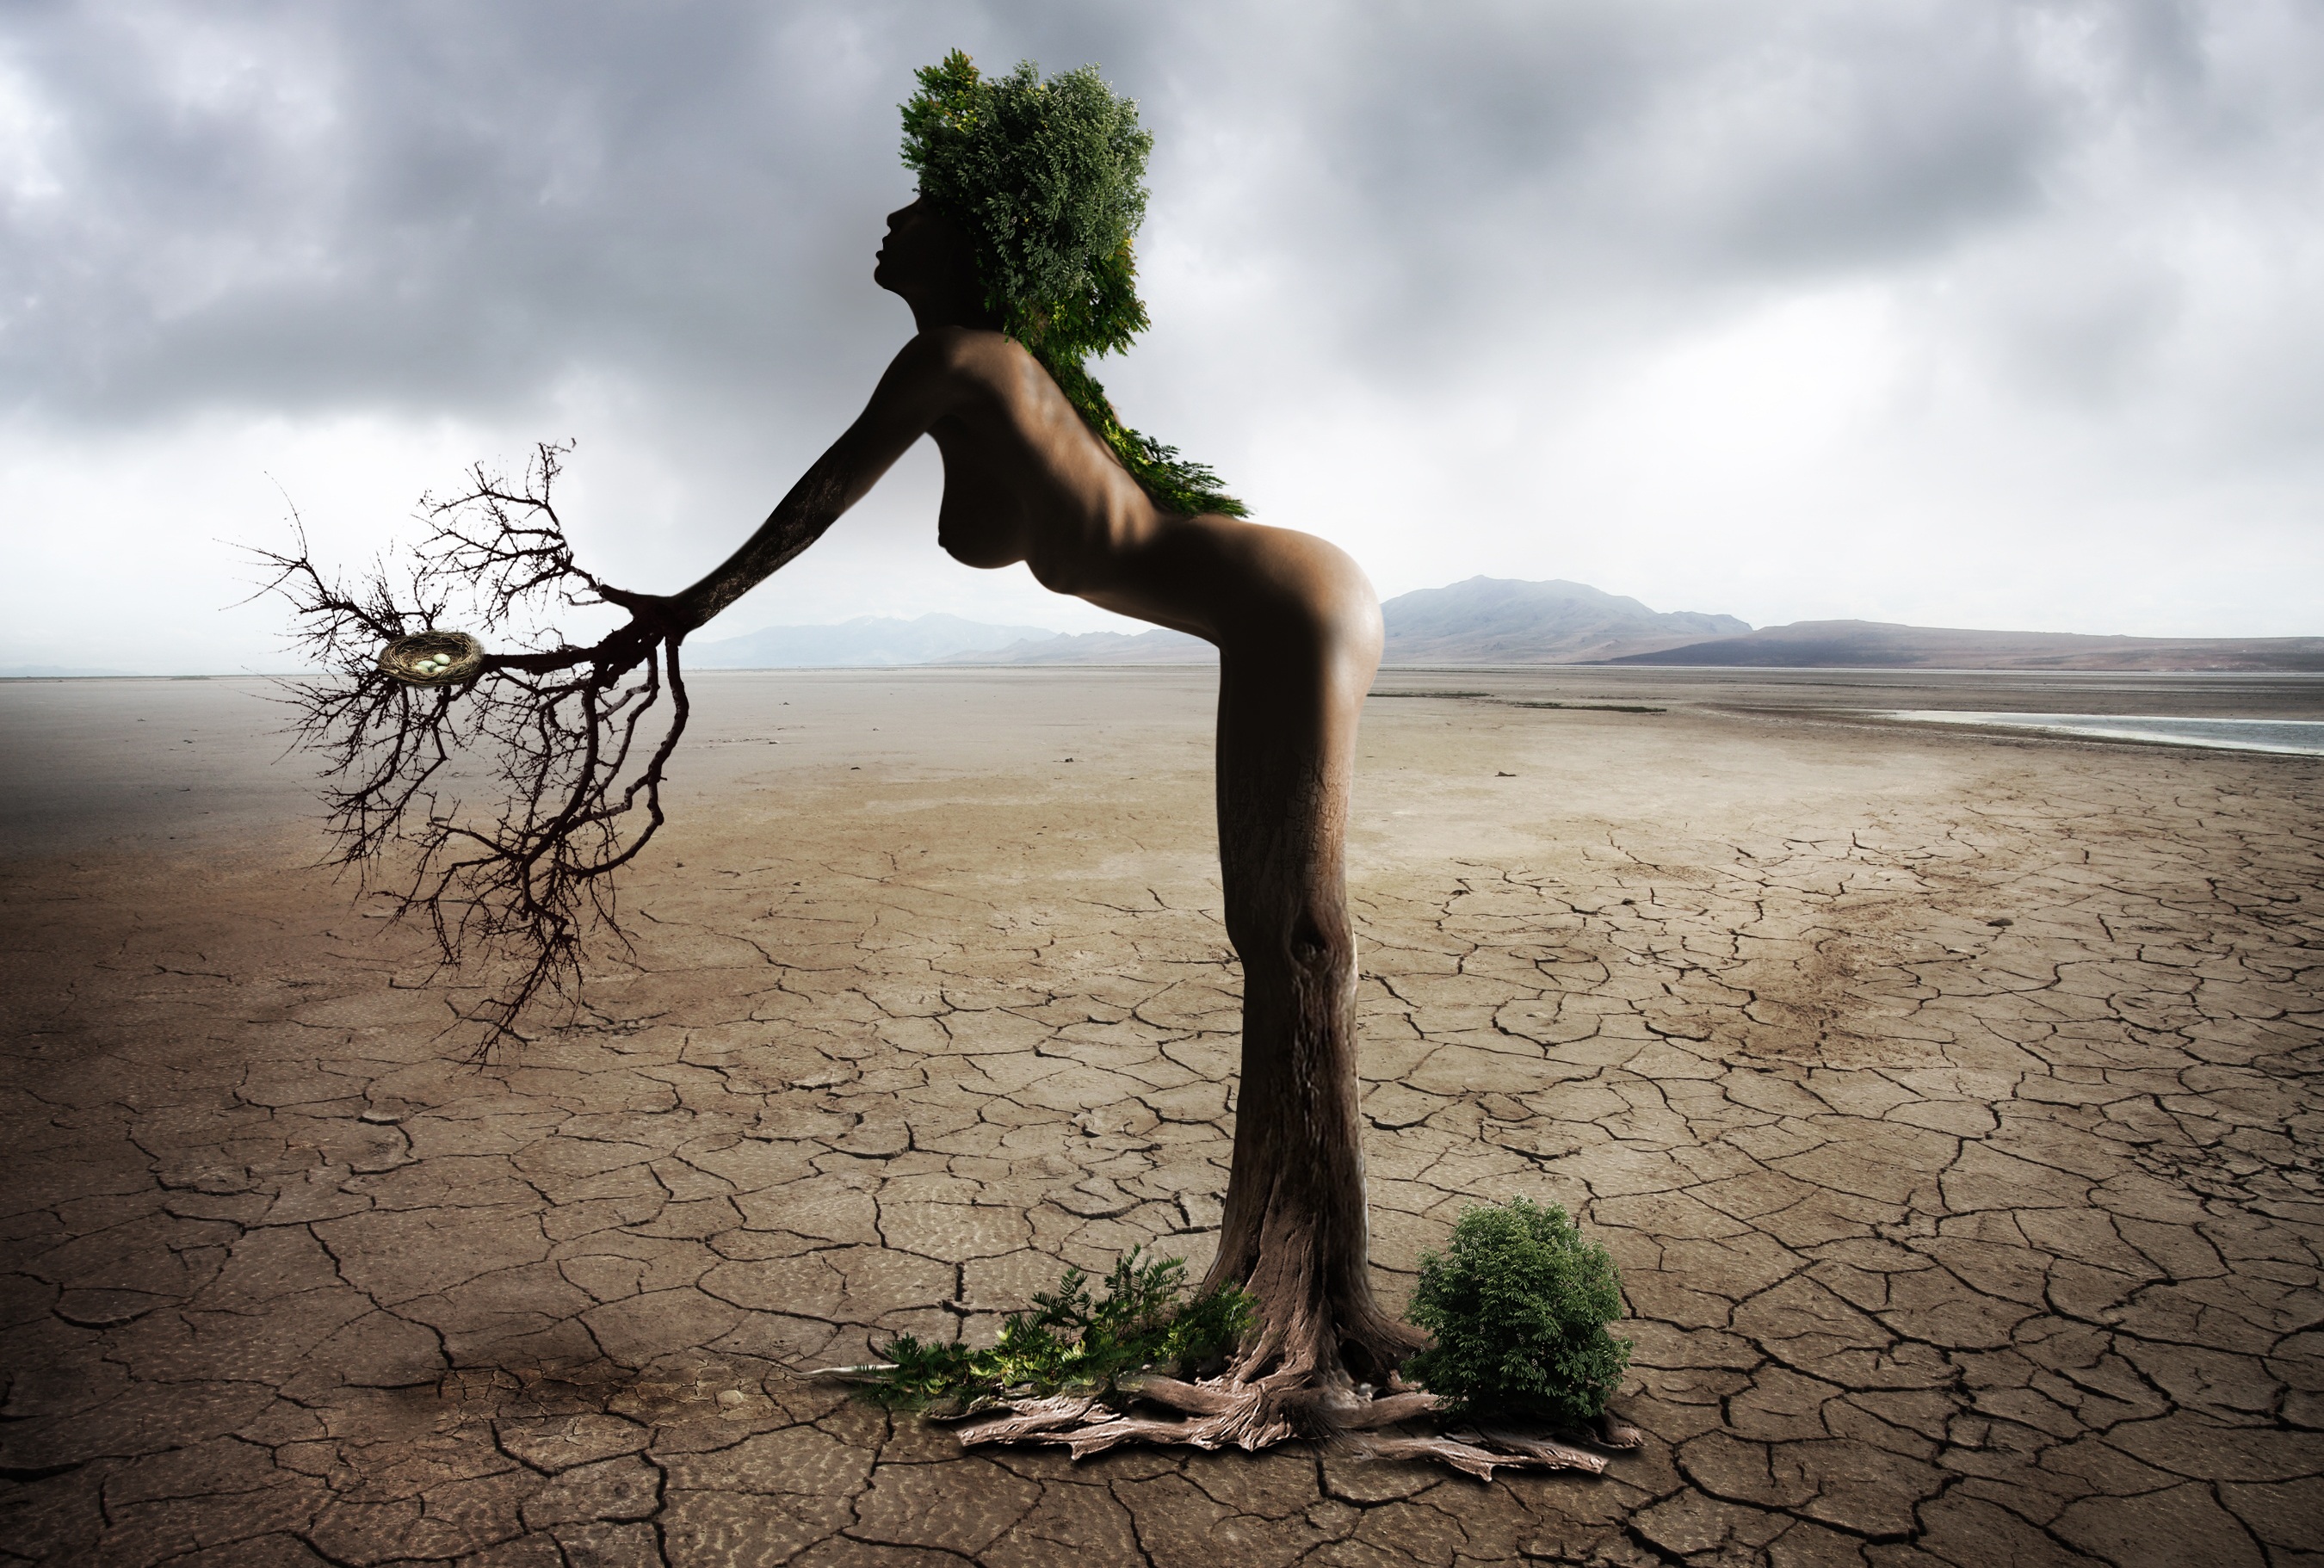
landscape, sea, tree, nature, sand, rock, woman, sunlight, morning, female, environment, feminine, art, photograph, pose, beauty, beautiful, sexy, image, femininity, erotic, sensual, sensuality, woody plant, human positions